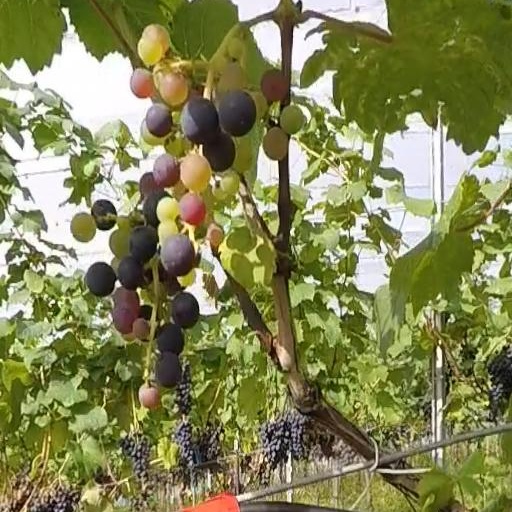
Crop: grape